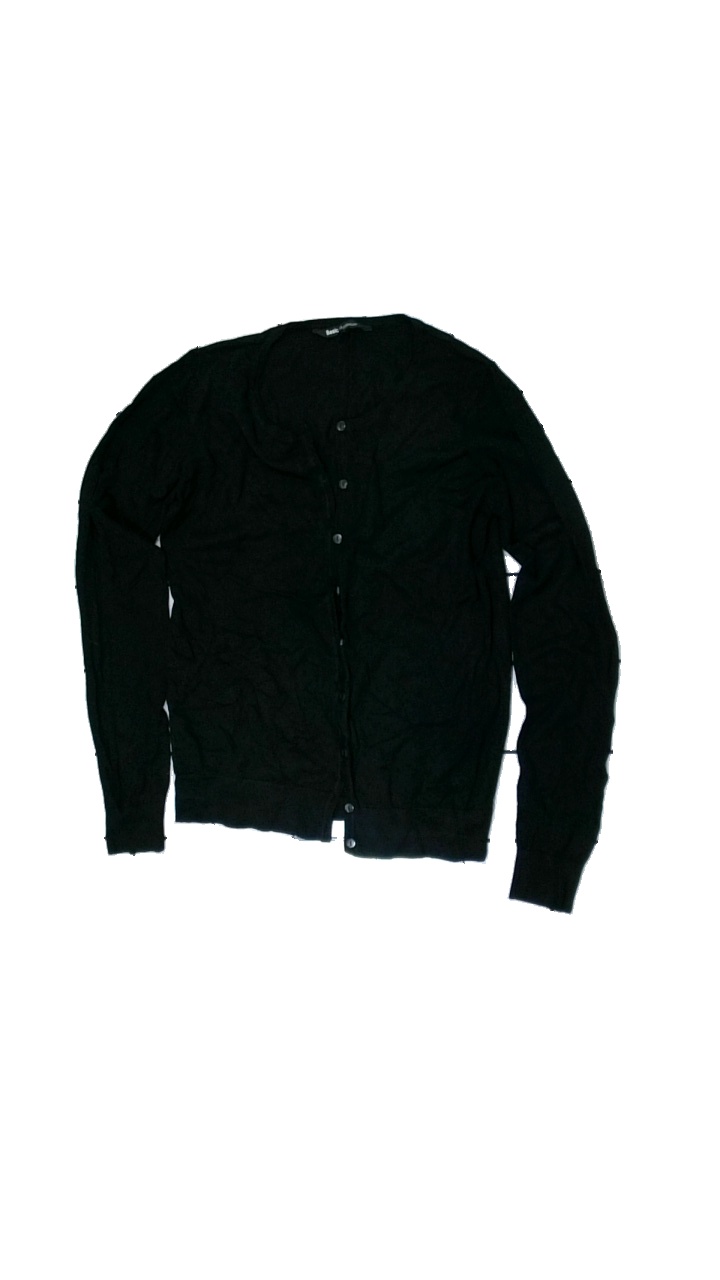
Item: Sweater (Ladies)
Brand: Basic U Collection
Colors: Black
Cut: Regular
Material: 100% viscose
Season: All
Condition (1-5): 3
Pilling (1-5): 1
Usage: Export
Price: <50